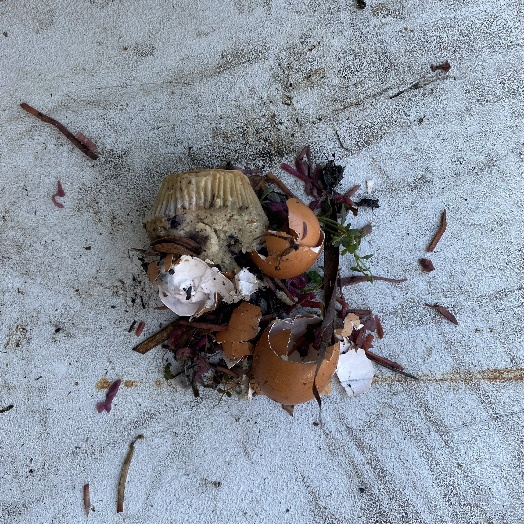
Label: Food Organics